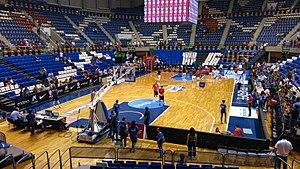
La Coupe du monde de basket-ball féminin 2018 est la dix-huitième édition du Championnat du monde de basket-ball féminin. Il se déroule en Espagne. C'est la troisième édition consécutive qui se déroule en Europe. Après la dernière édition, la FIBA change le nom de championnat du monde de basket-ball féminin en coupe du monde de basket-ball féminin pour avoir la même appellation que la coupe du monde masculine de basket-ball.